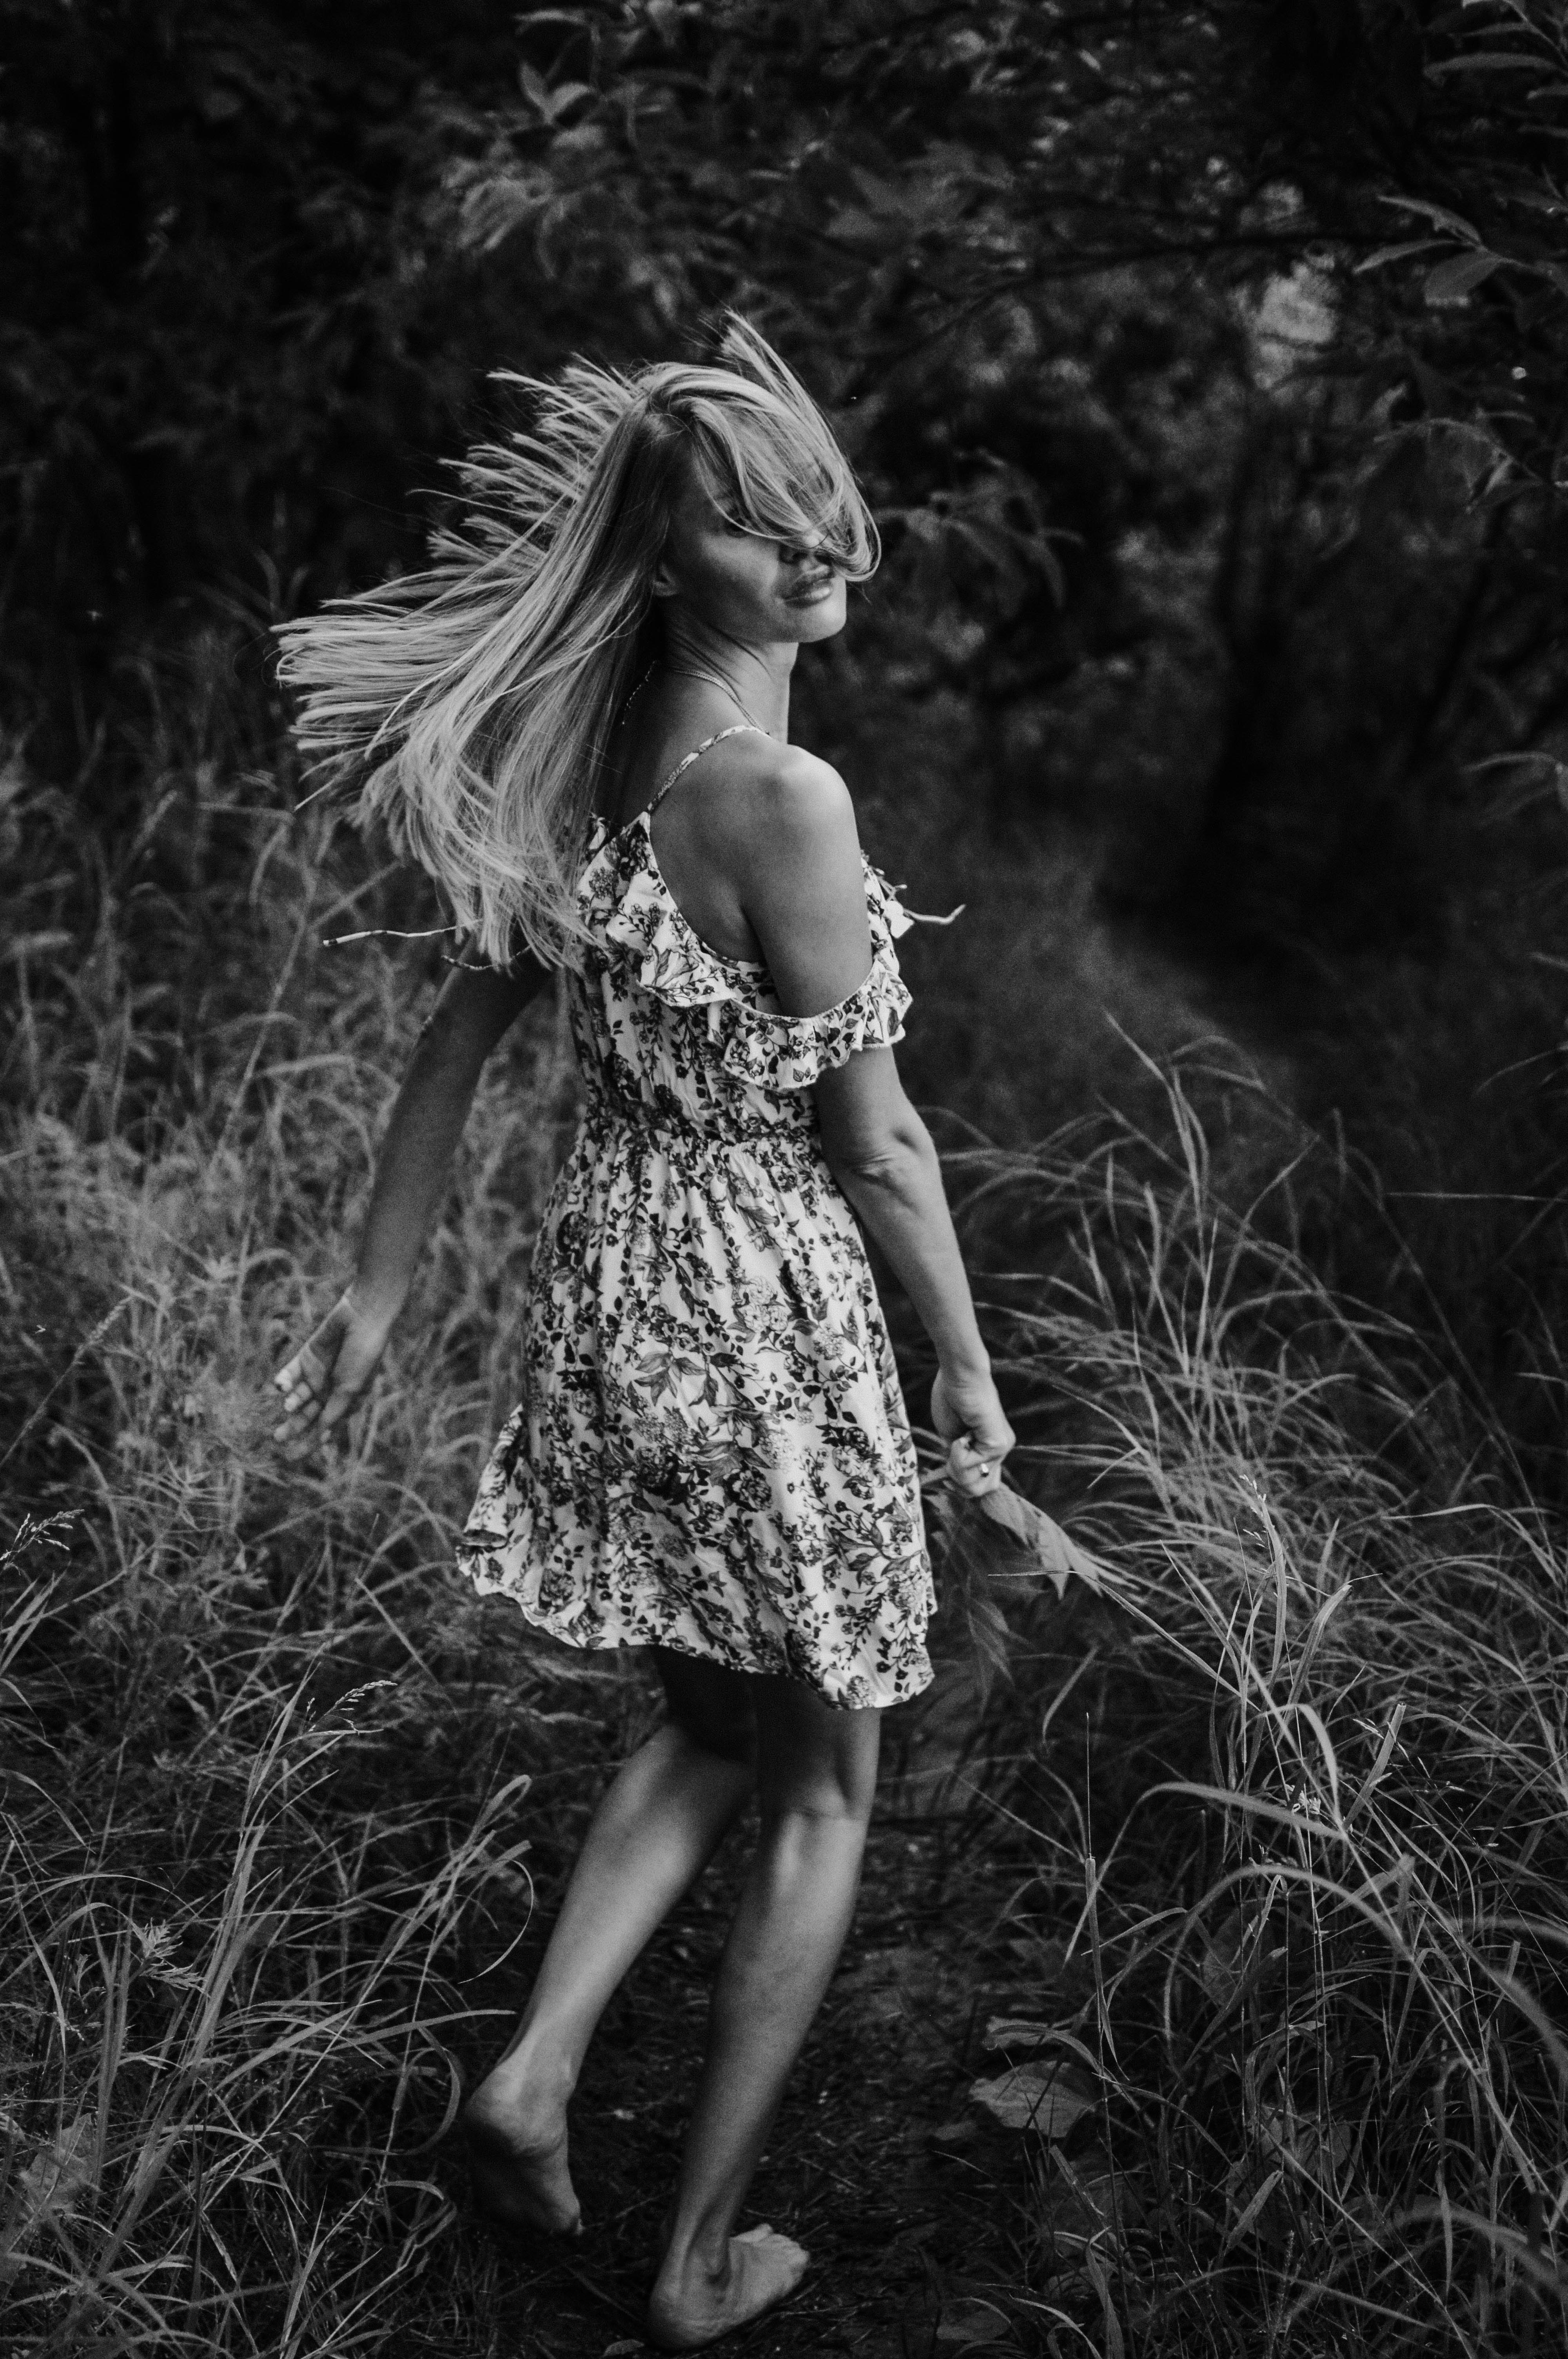
girl, beauty, nature, summer, People in nature, hair, black, photograph, white, black and white, lady, blond, monochrome, dress, grass, tree, photography, monochrome photography, photo shoot, long hair, water, fashion, branch, leaf, eye, forest, model, plant, hand, portrait photography, sunlight, flash photography, human leg, stock photography, portrait, style, smile